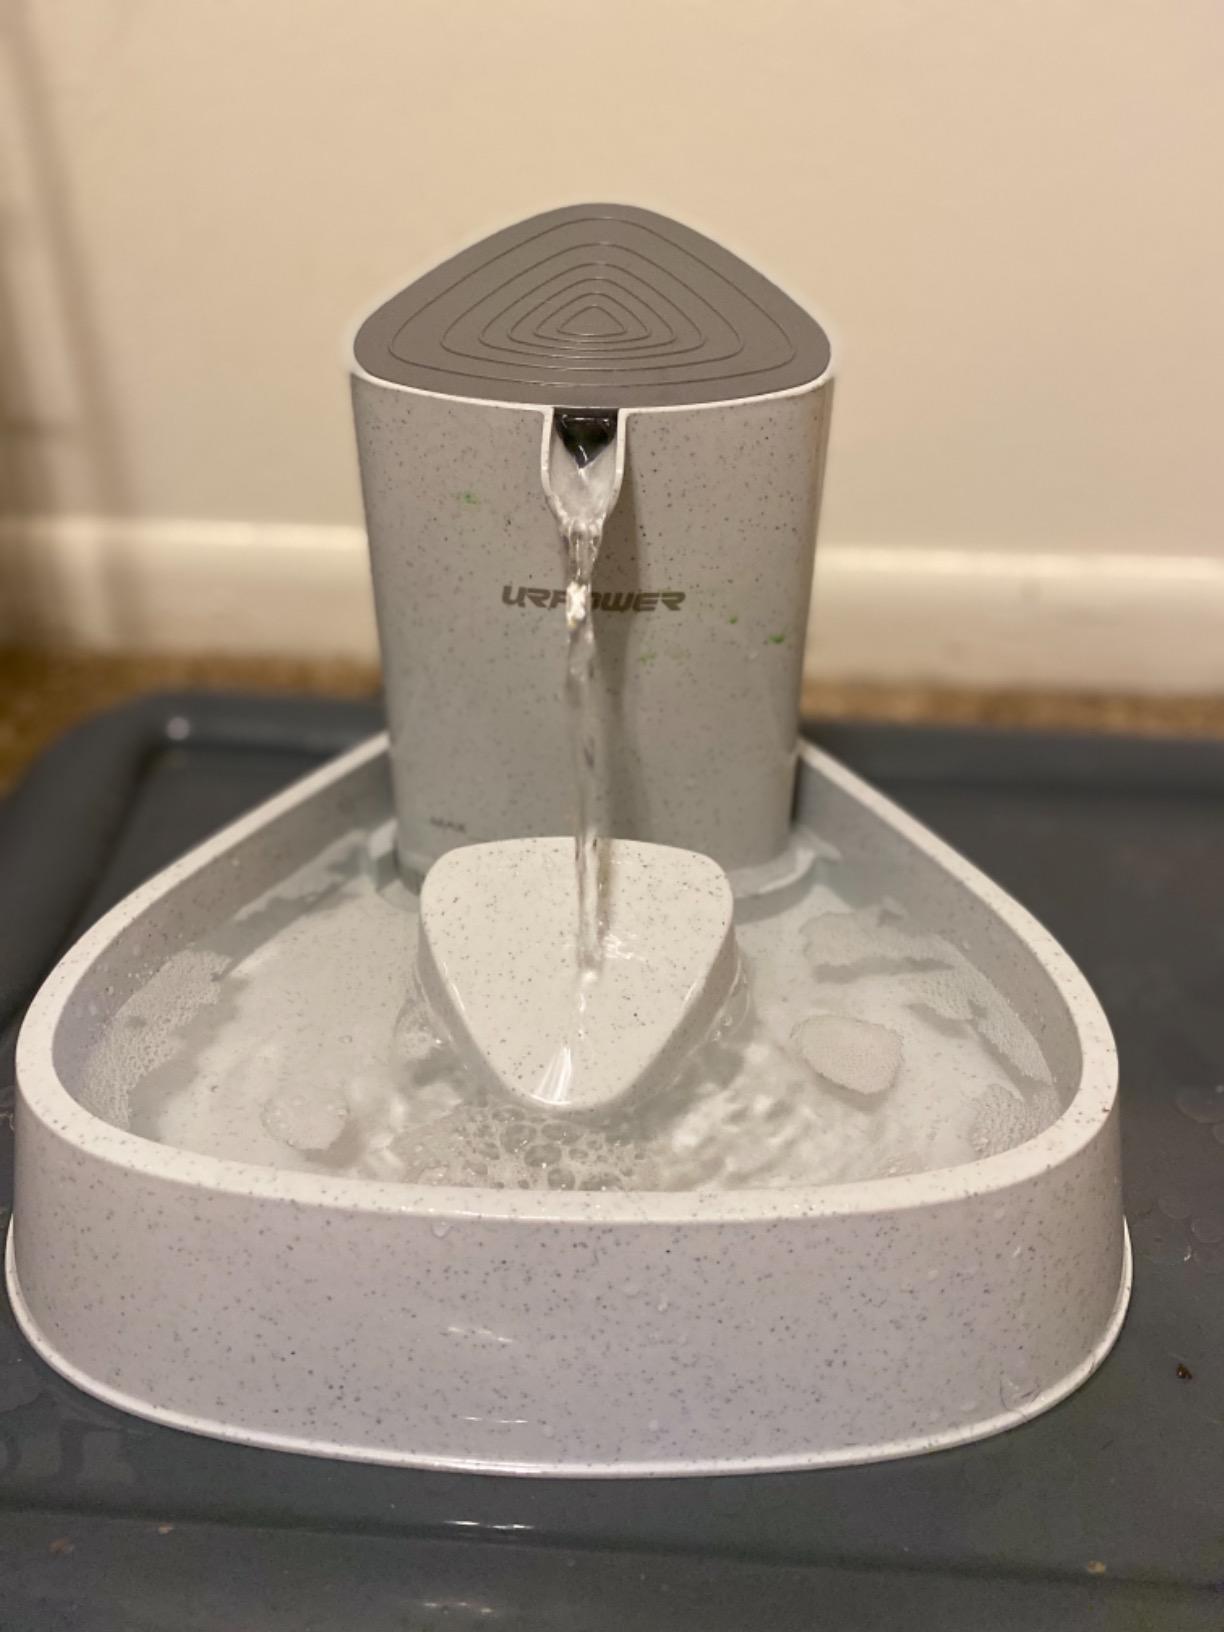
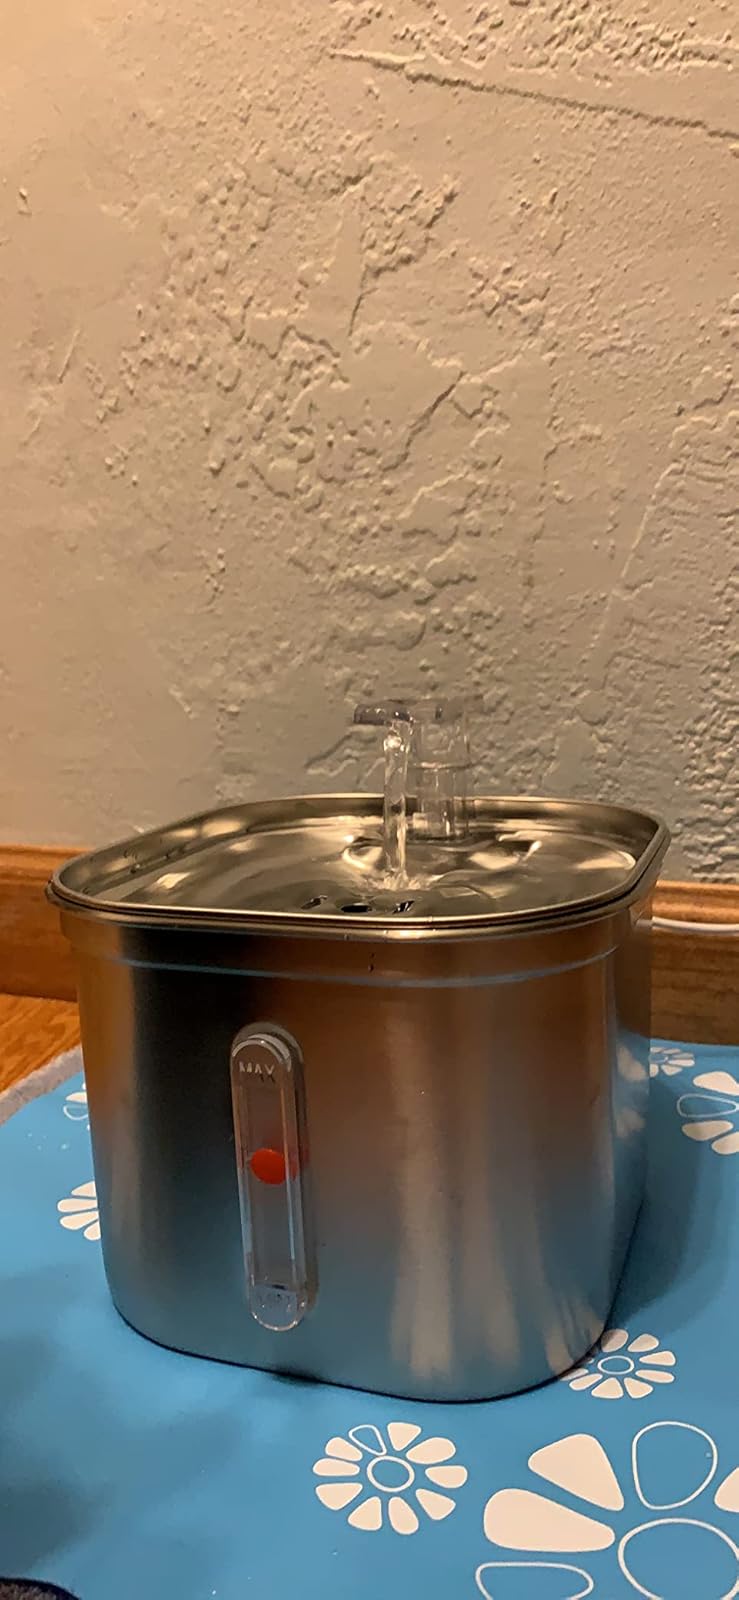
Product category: items_bowl
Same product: no